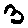
Label: 3